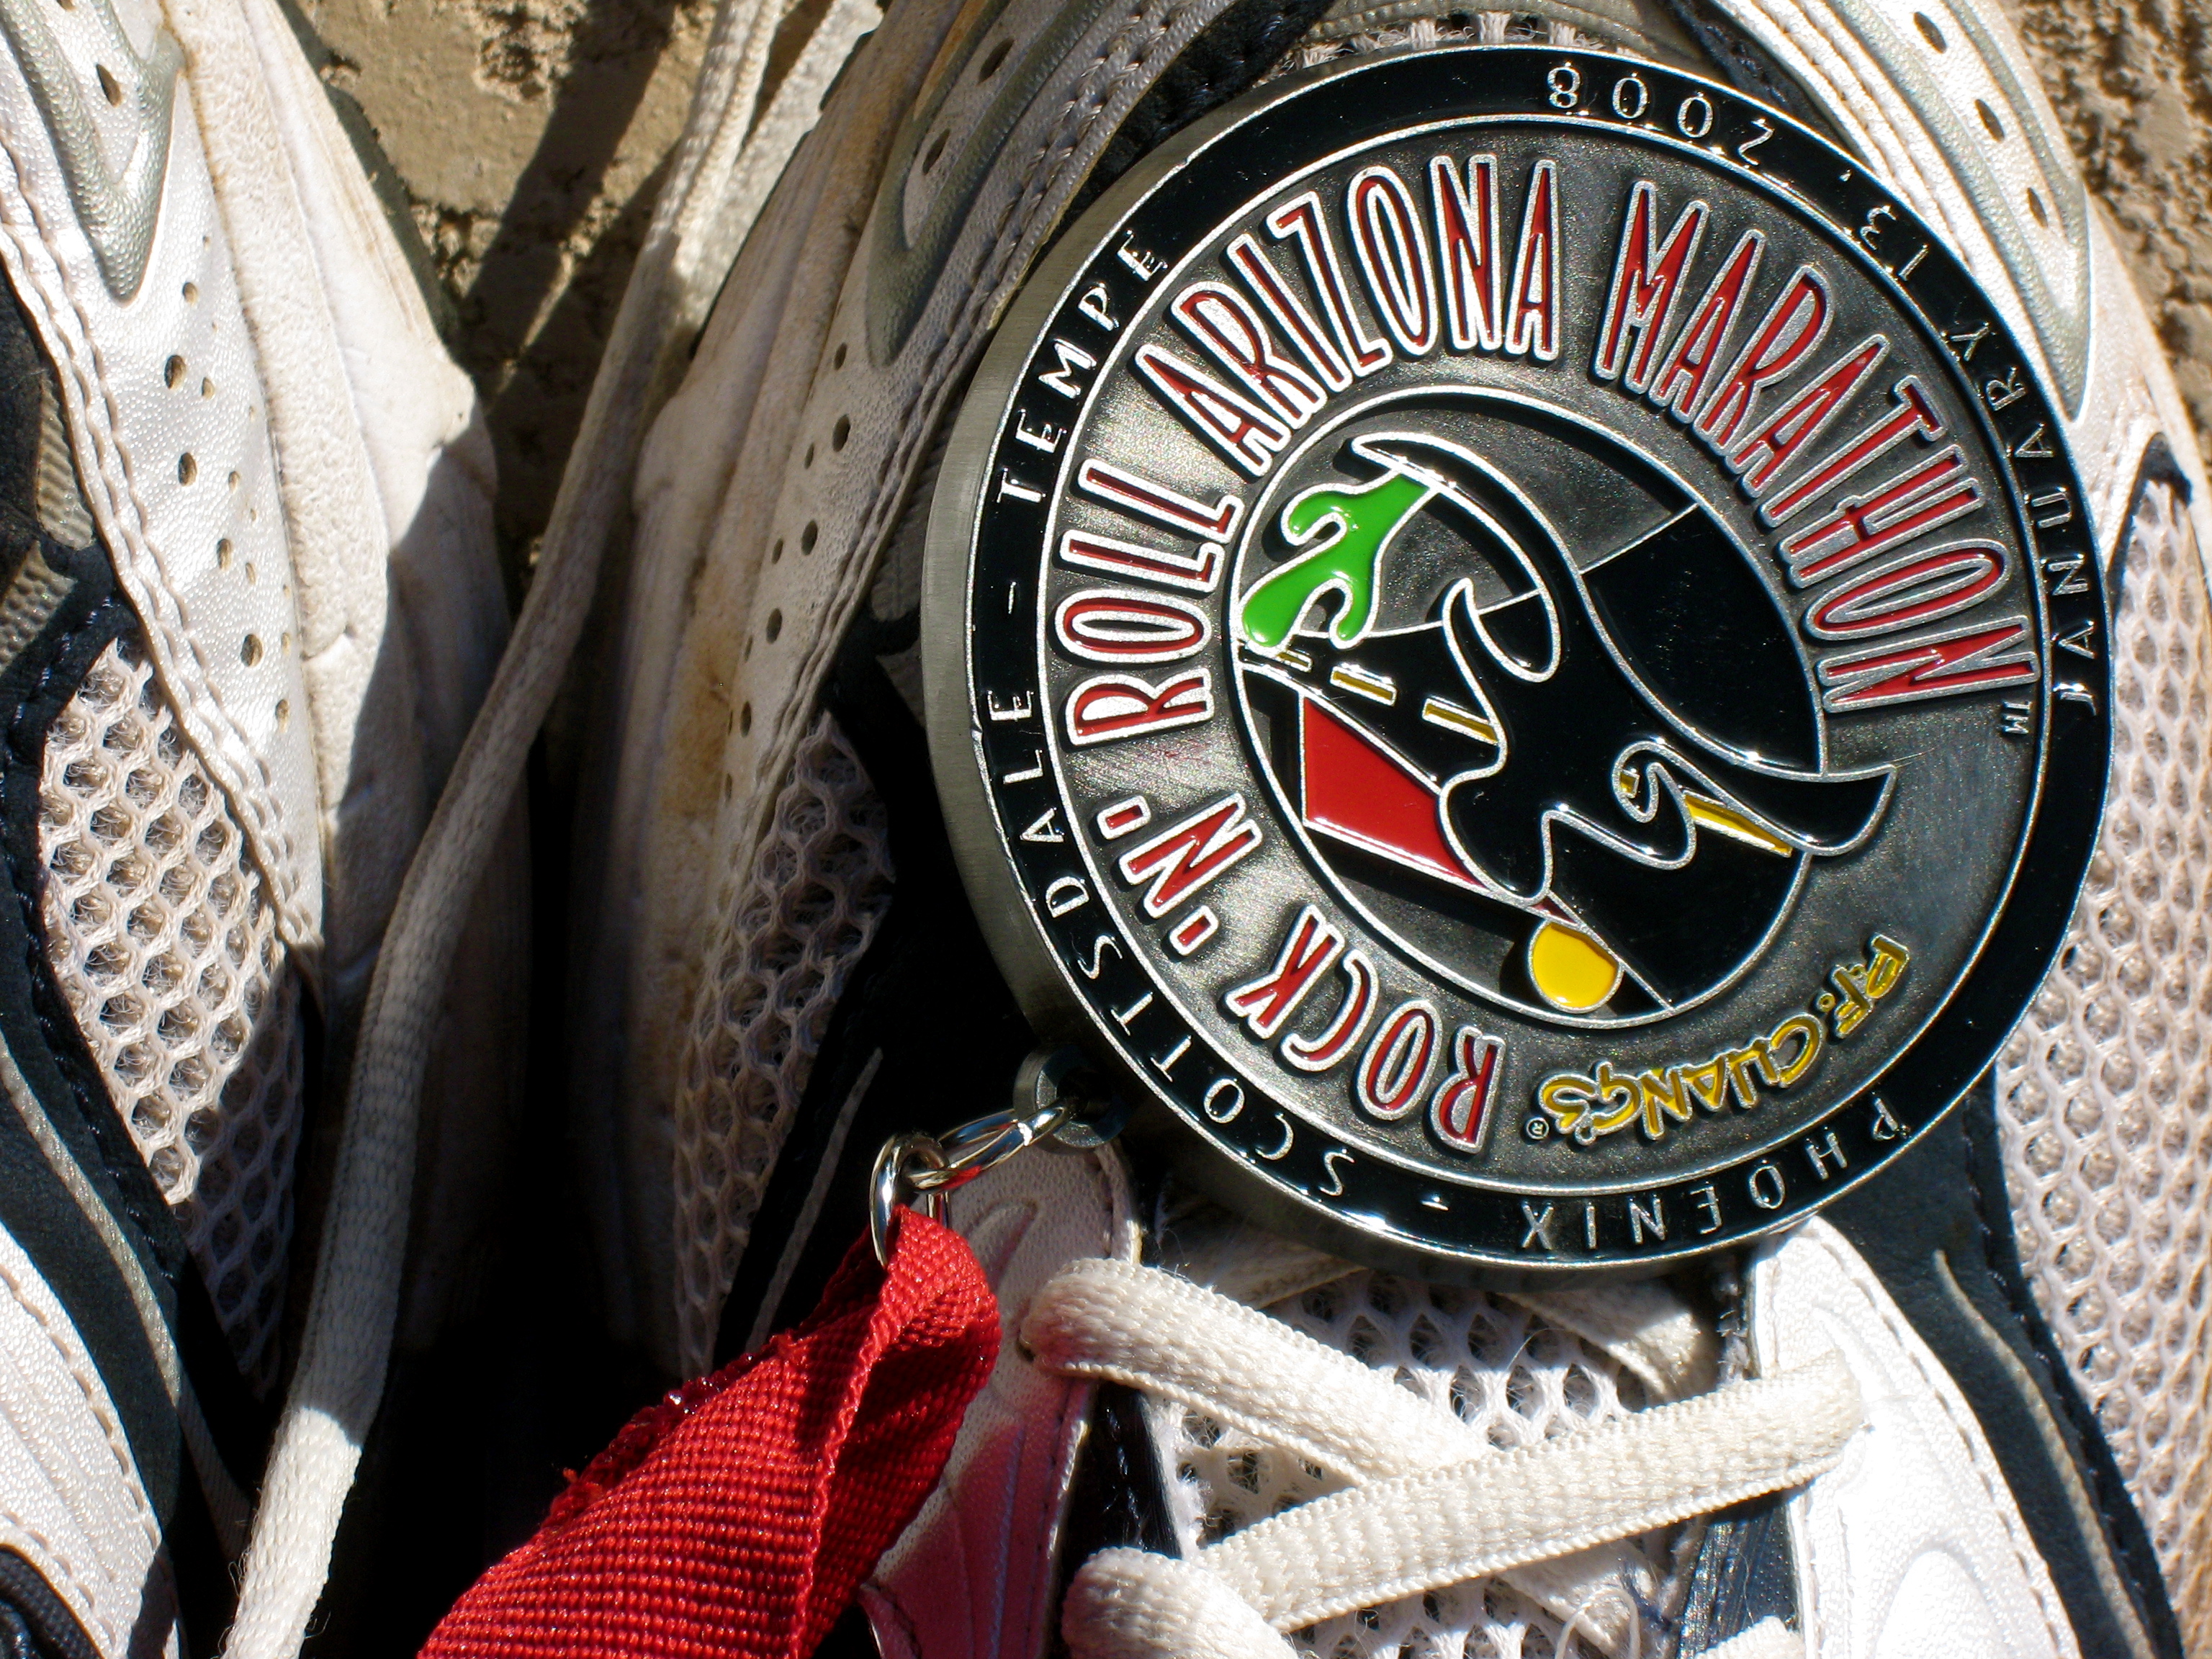
wheel, running, vehicle, tire, marathon, phoenix